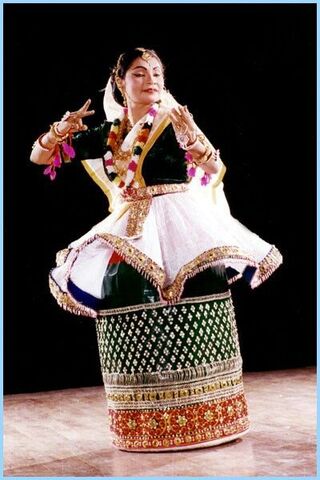
Dance form: manipuri